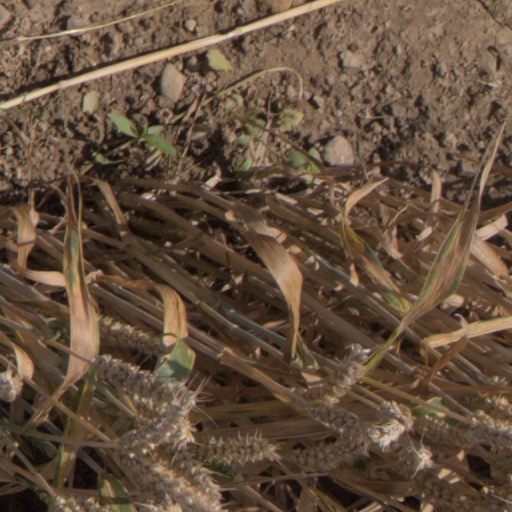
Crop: wheat